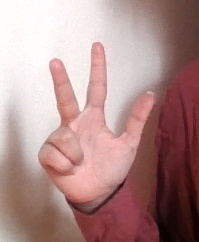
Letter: al